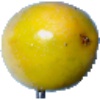
Label: maracuja